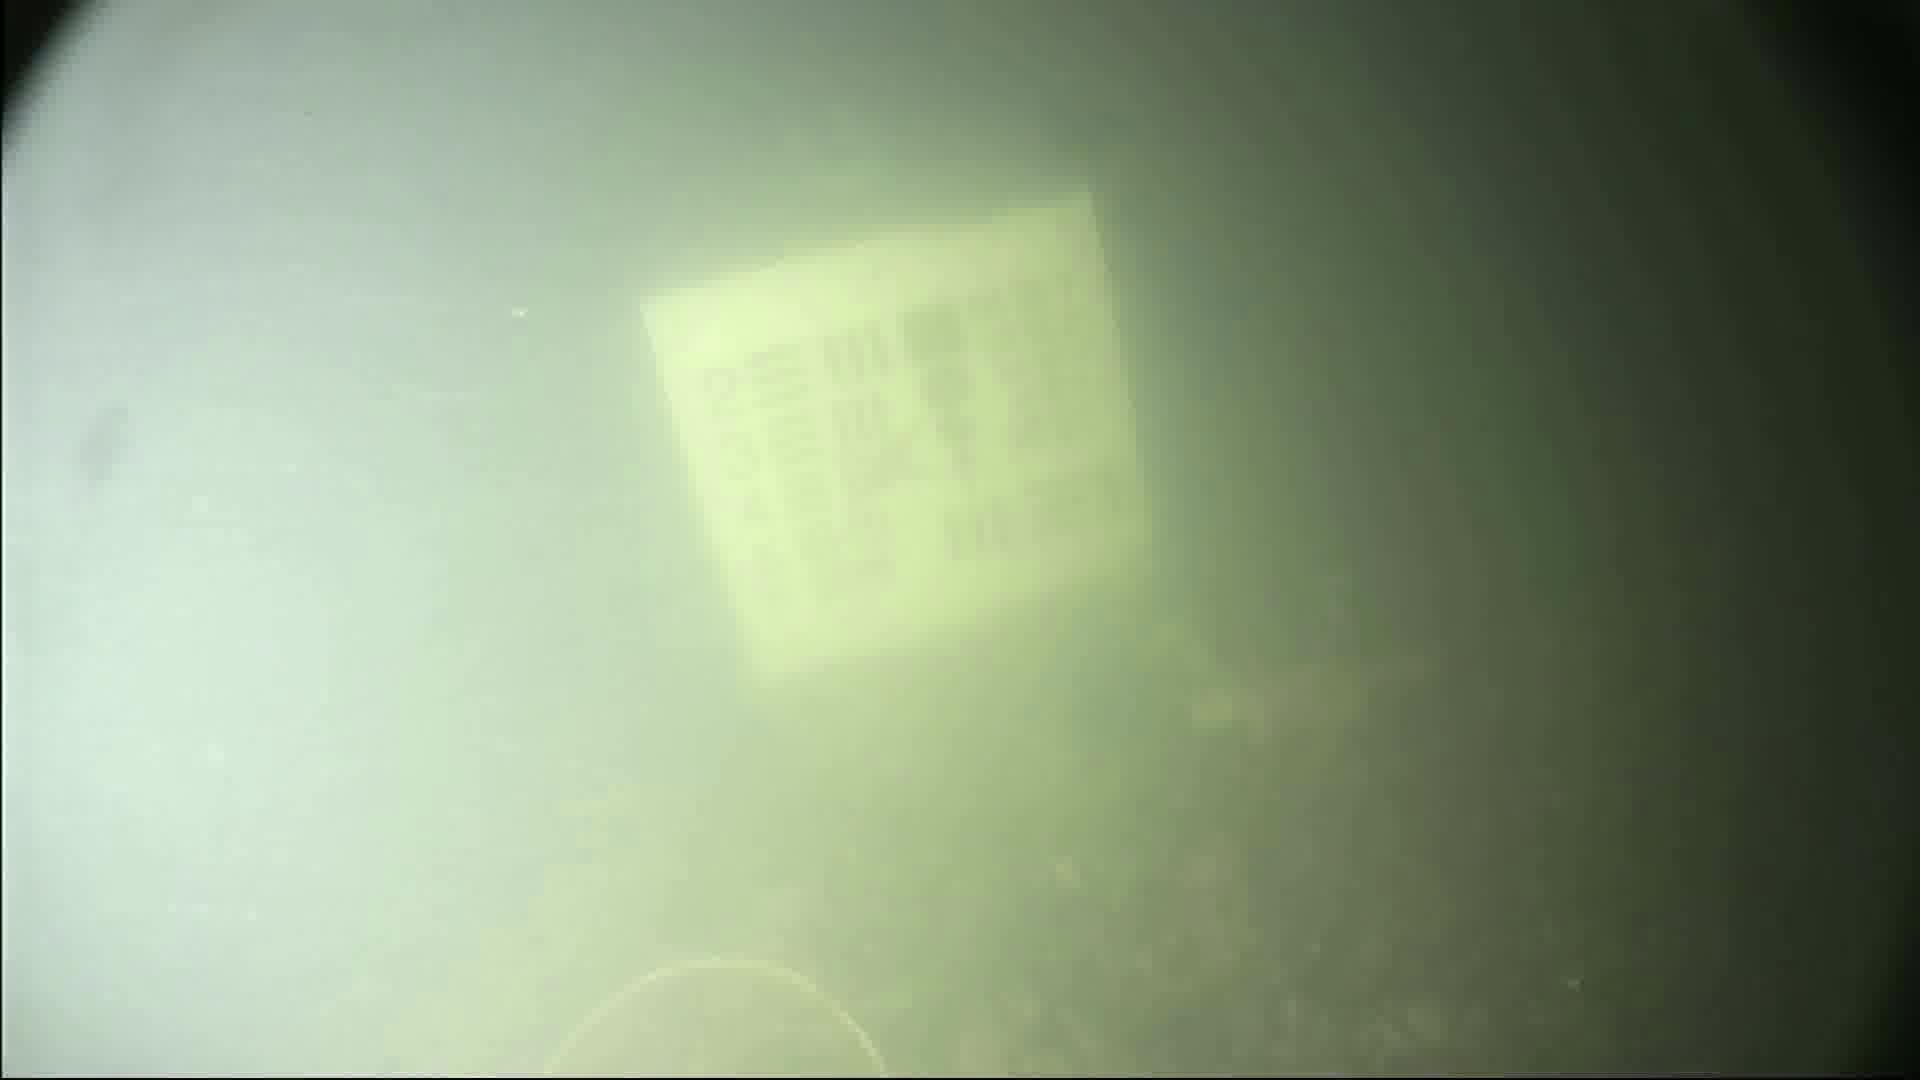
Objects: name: crab